David Malcolm Orr

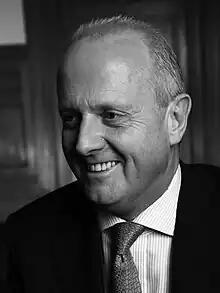

David Orr (born 1953 in Belfast, Northern Ireland) is a civil engineer. He was the 143rd President of the Institution of Civil Engineers. He is married to Vyvienne and they have 2 children.